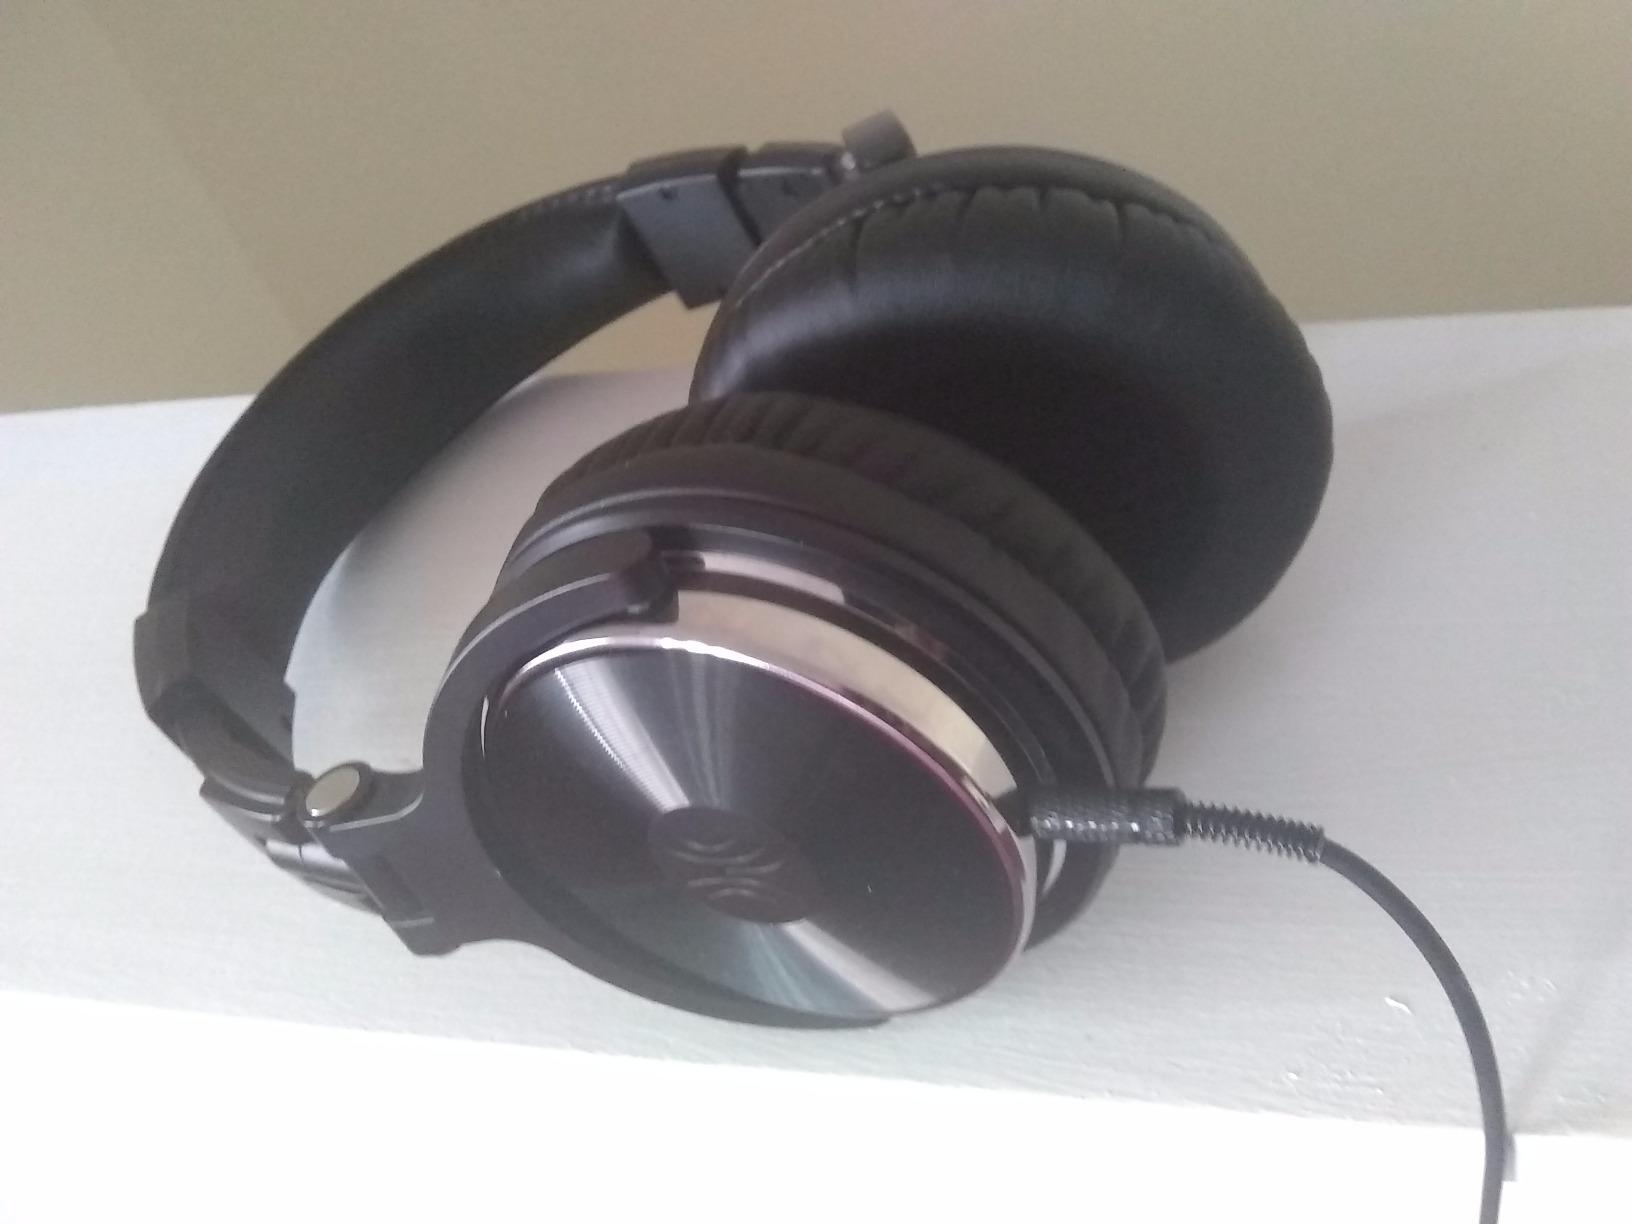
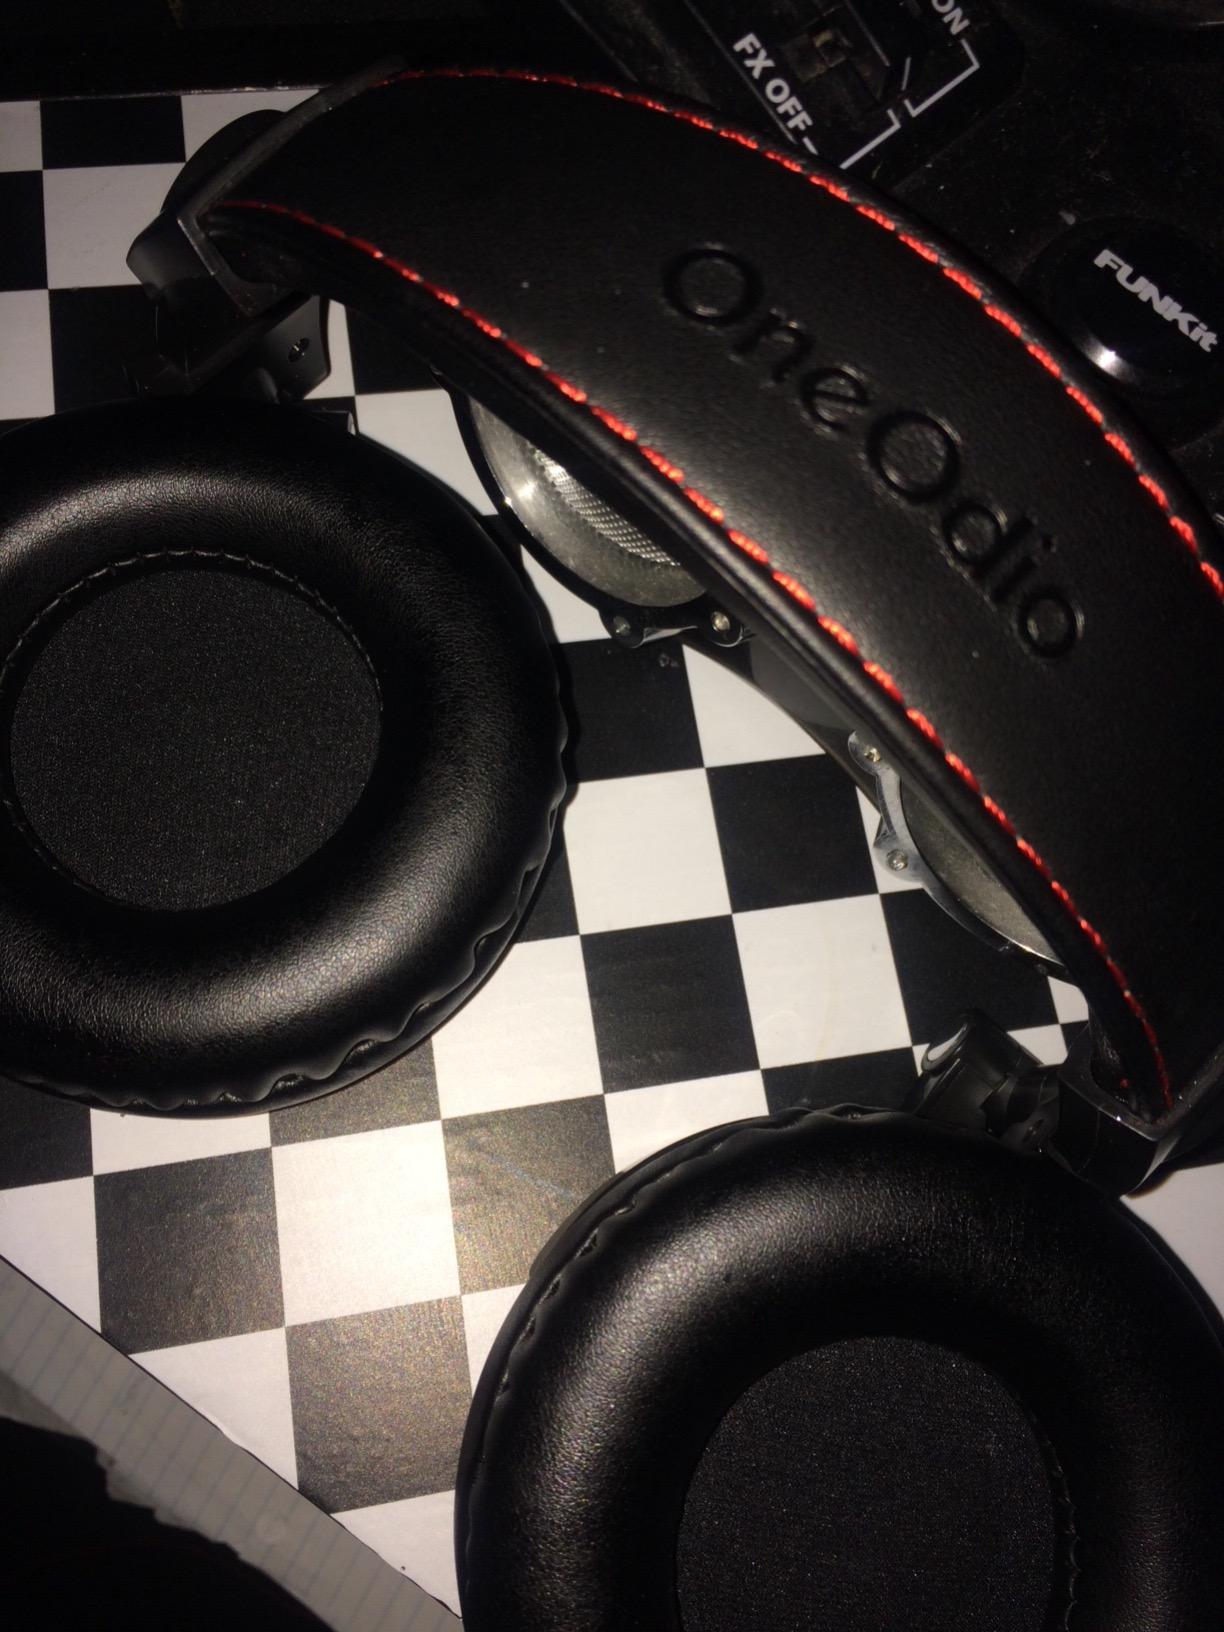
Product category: headphones
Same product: yes